Galena

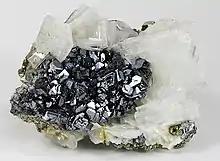
Galena with baryte and pyrite from Cerro de Pasco, Peru;

Galena is the main ore of lead, used since ancient times, since lead can be smelted from galena in an ordinary wood fire. Galena typically is found in hydrothermal veins in association with sphalerite, marcasite, chalcopyrite, cerussite, anglesite, dolomite, calcite, quartz, barite, and fluorite. It is also found in association with sphalerite in low-temperature lead-zinc deposits within limestone beds. Minor amounts are found in contact metamorphic zones, in pegmatites, and disseminated in sedimentary rock.